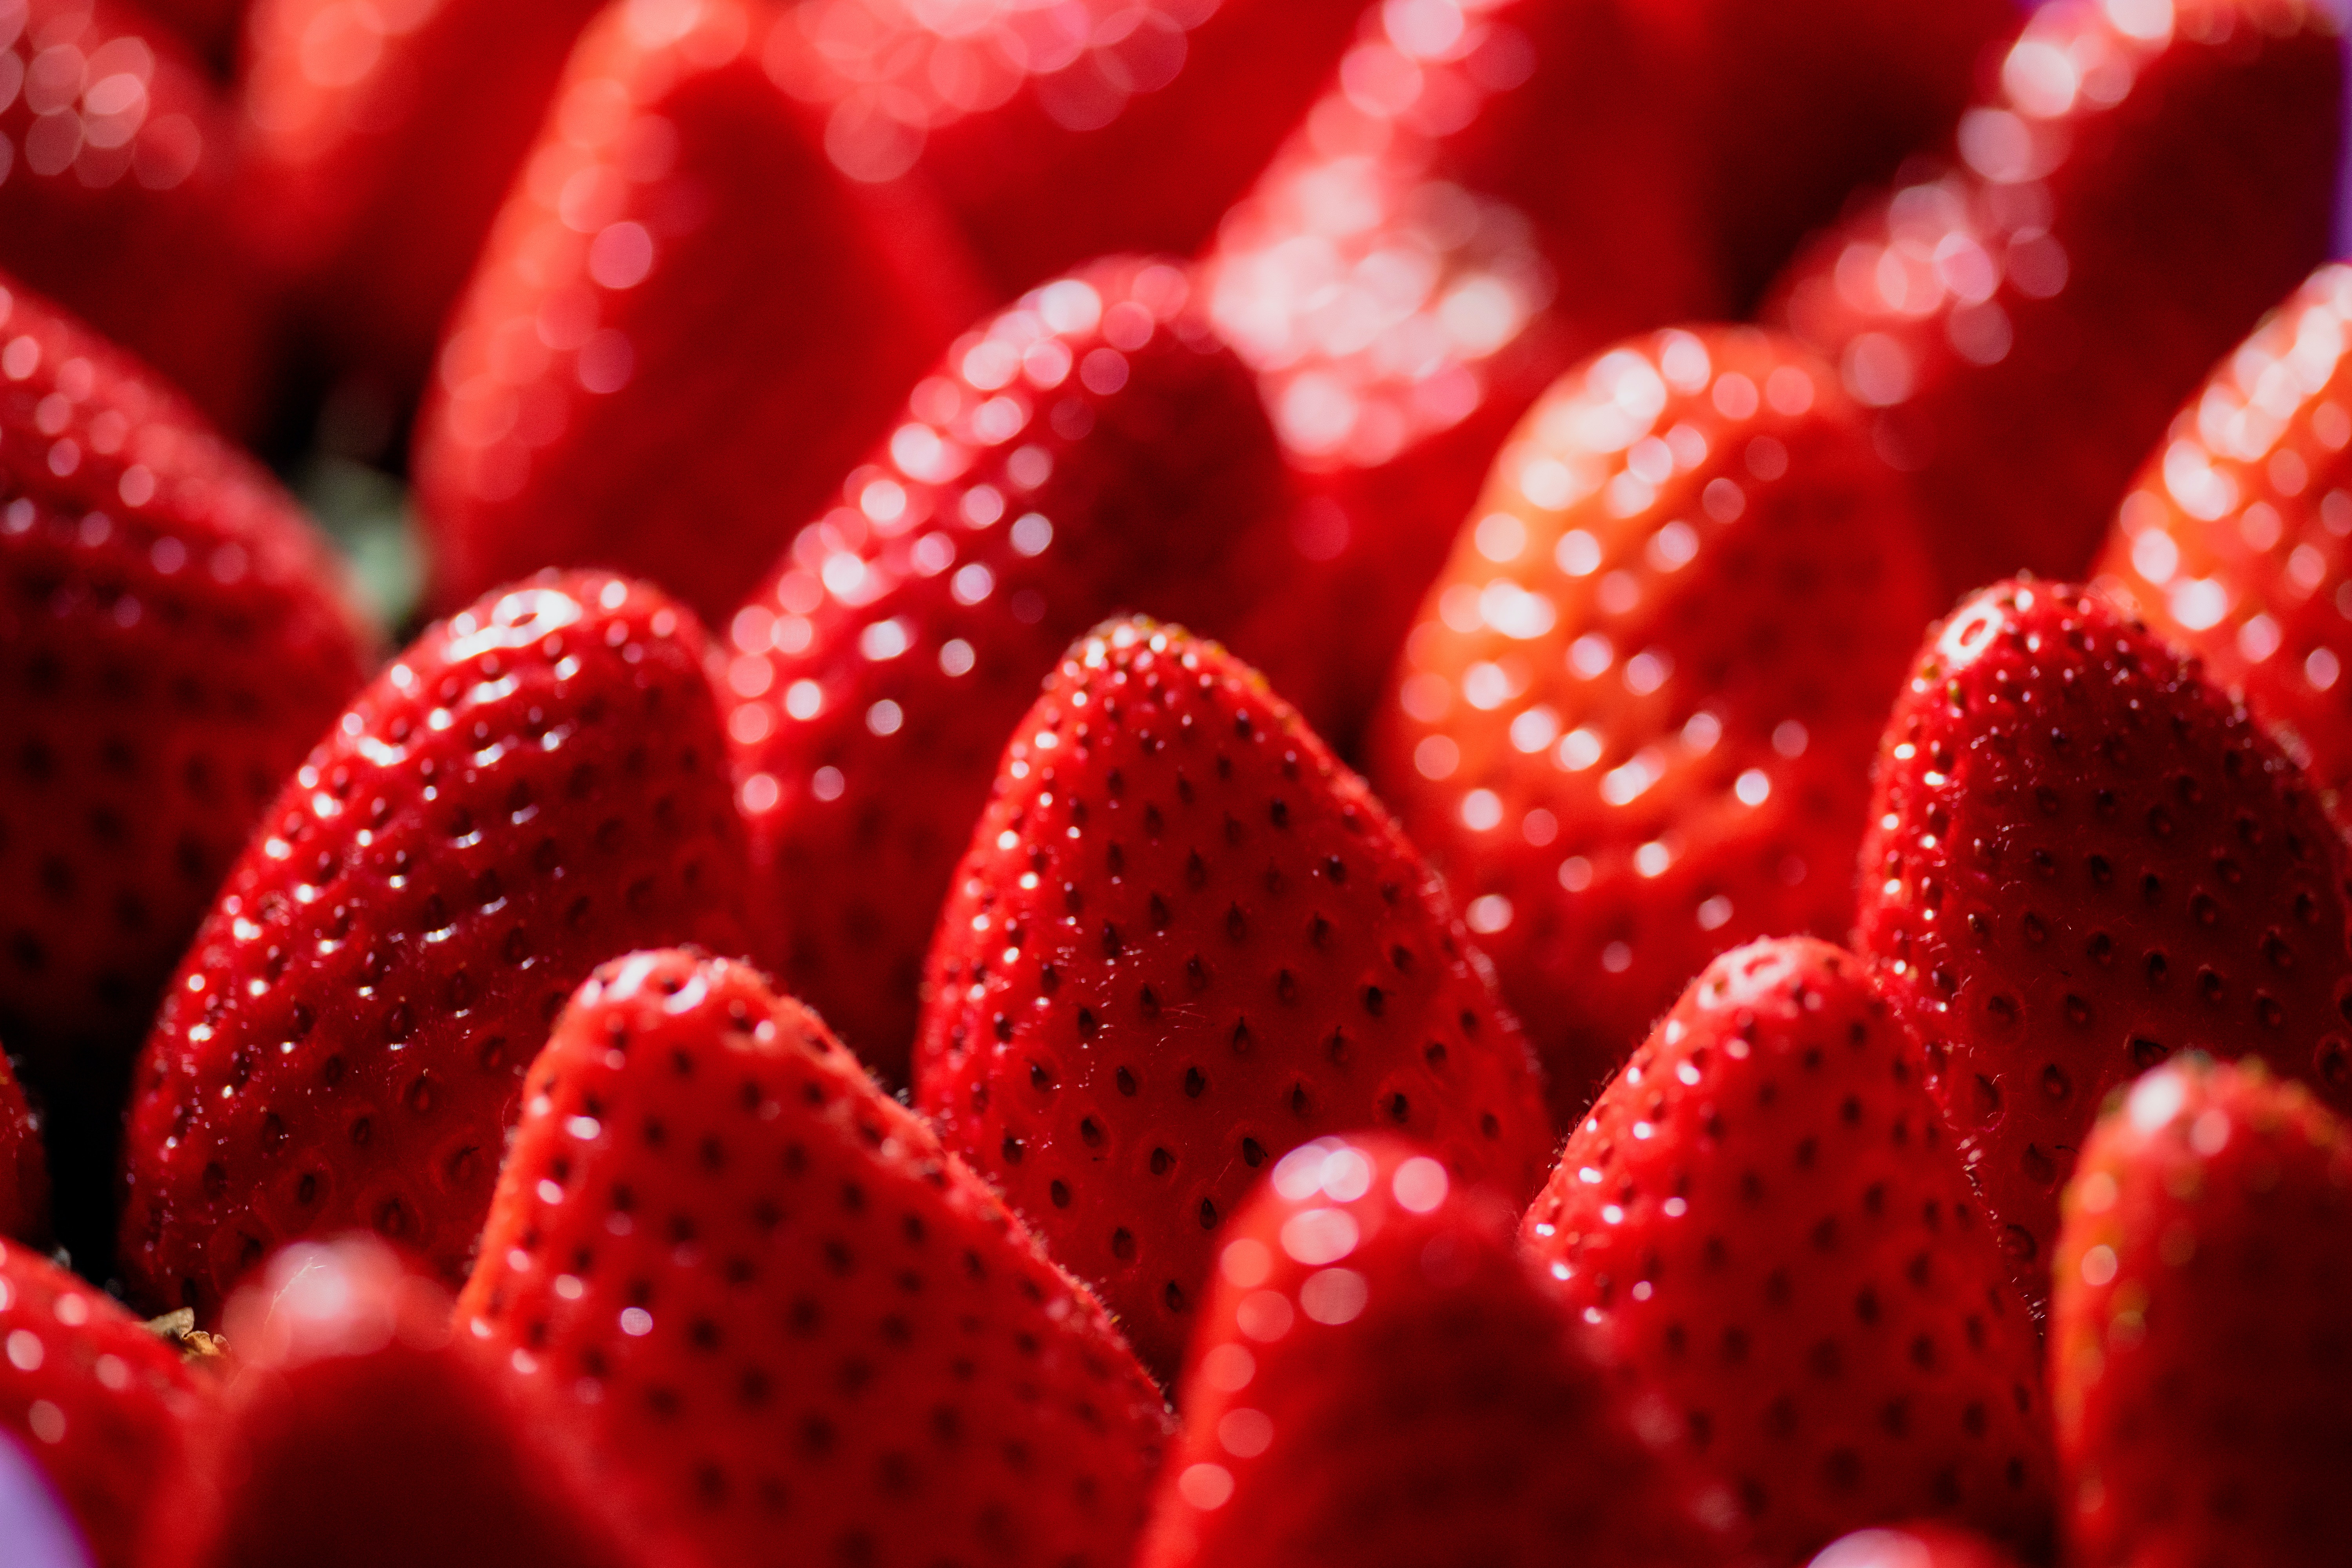
fruit, food, natural foods, plant, seedless fruit, berry, red, produce, strawberry, superfood, frutti di bosco, local food, ingredient, staple food, alpine strawberry, accessory fruit, sweetness, strawberries, pattern, close up, event, macro photography, Superfruit, carmine, still life photography, recreation, flowering plant